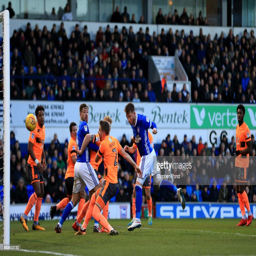
football player scores his side 's second goal during the match .